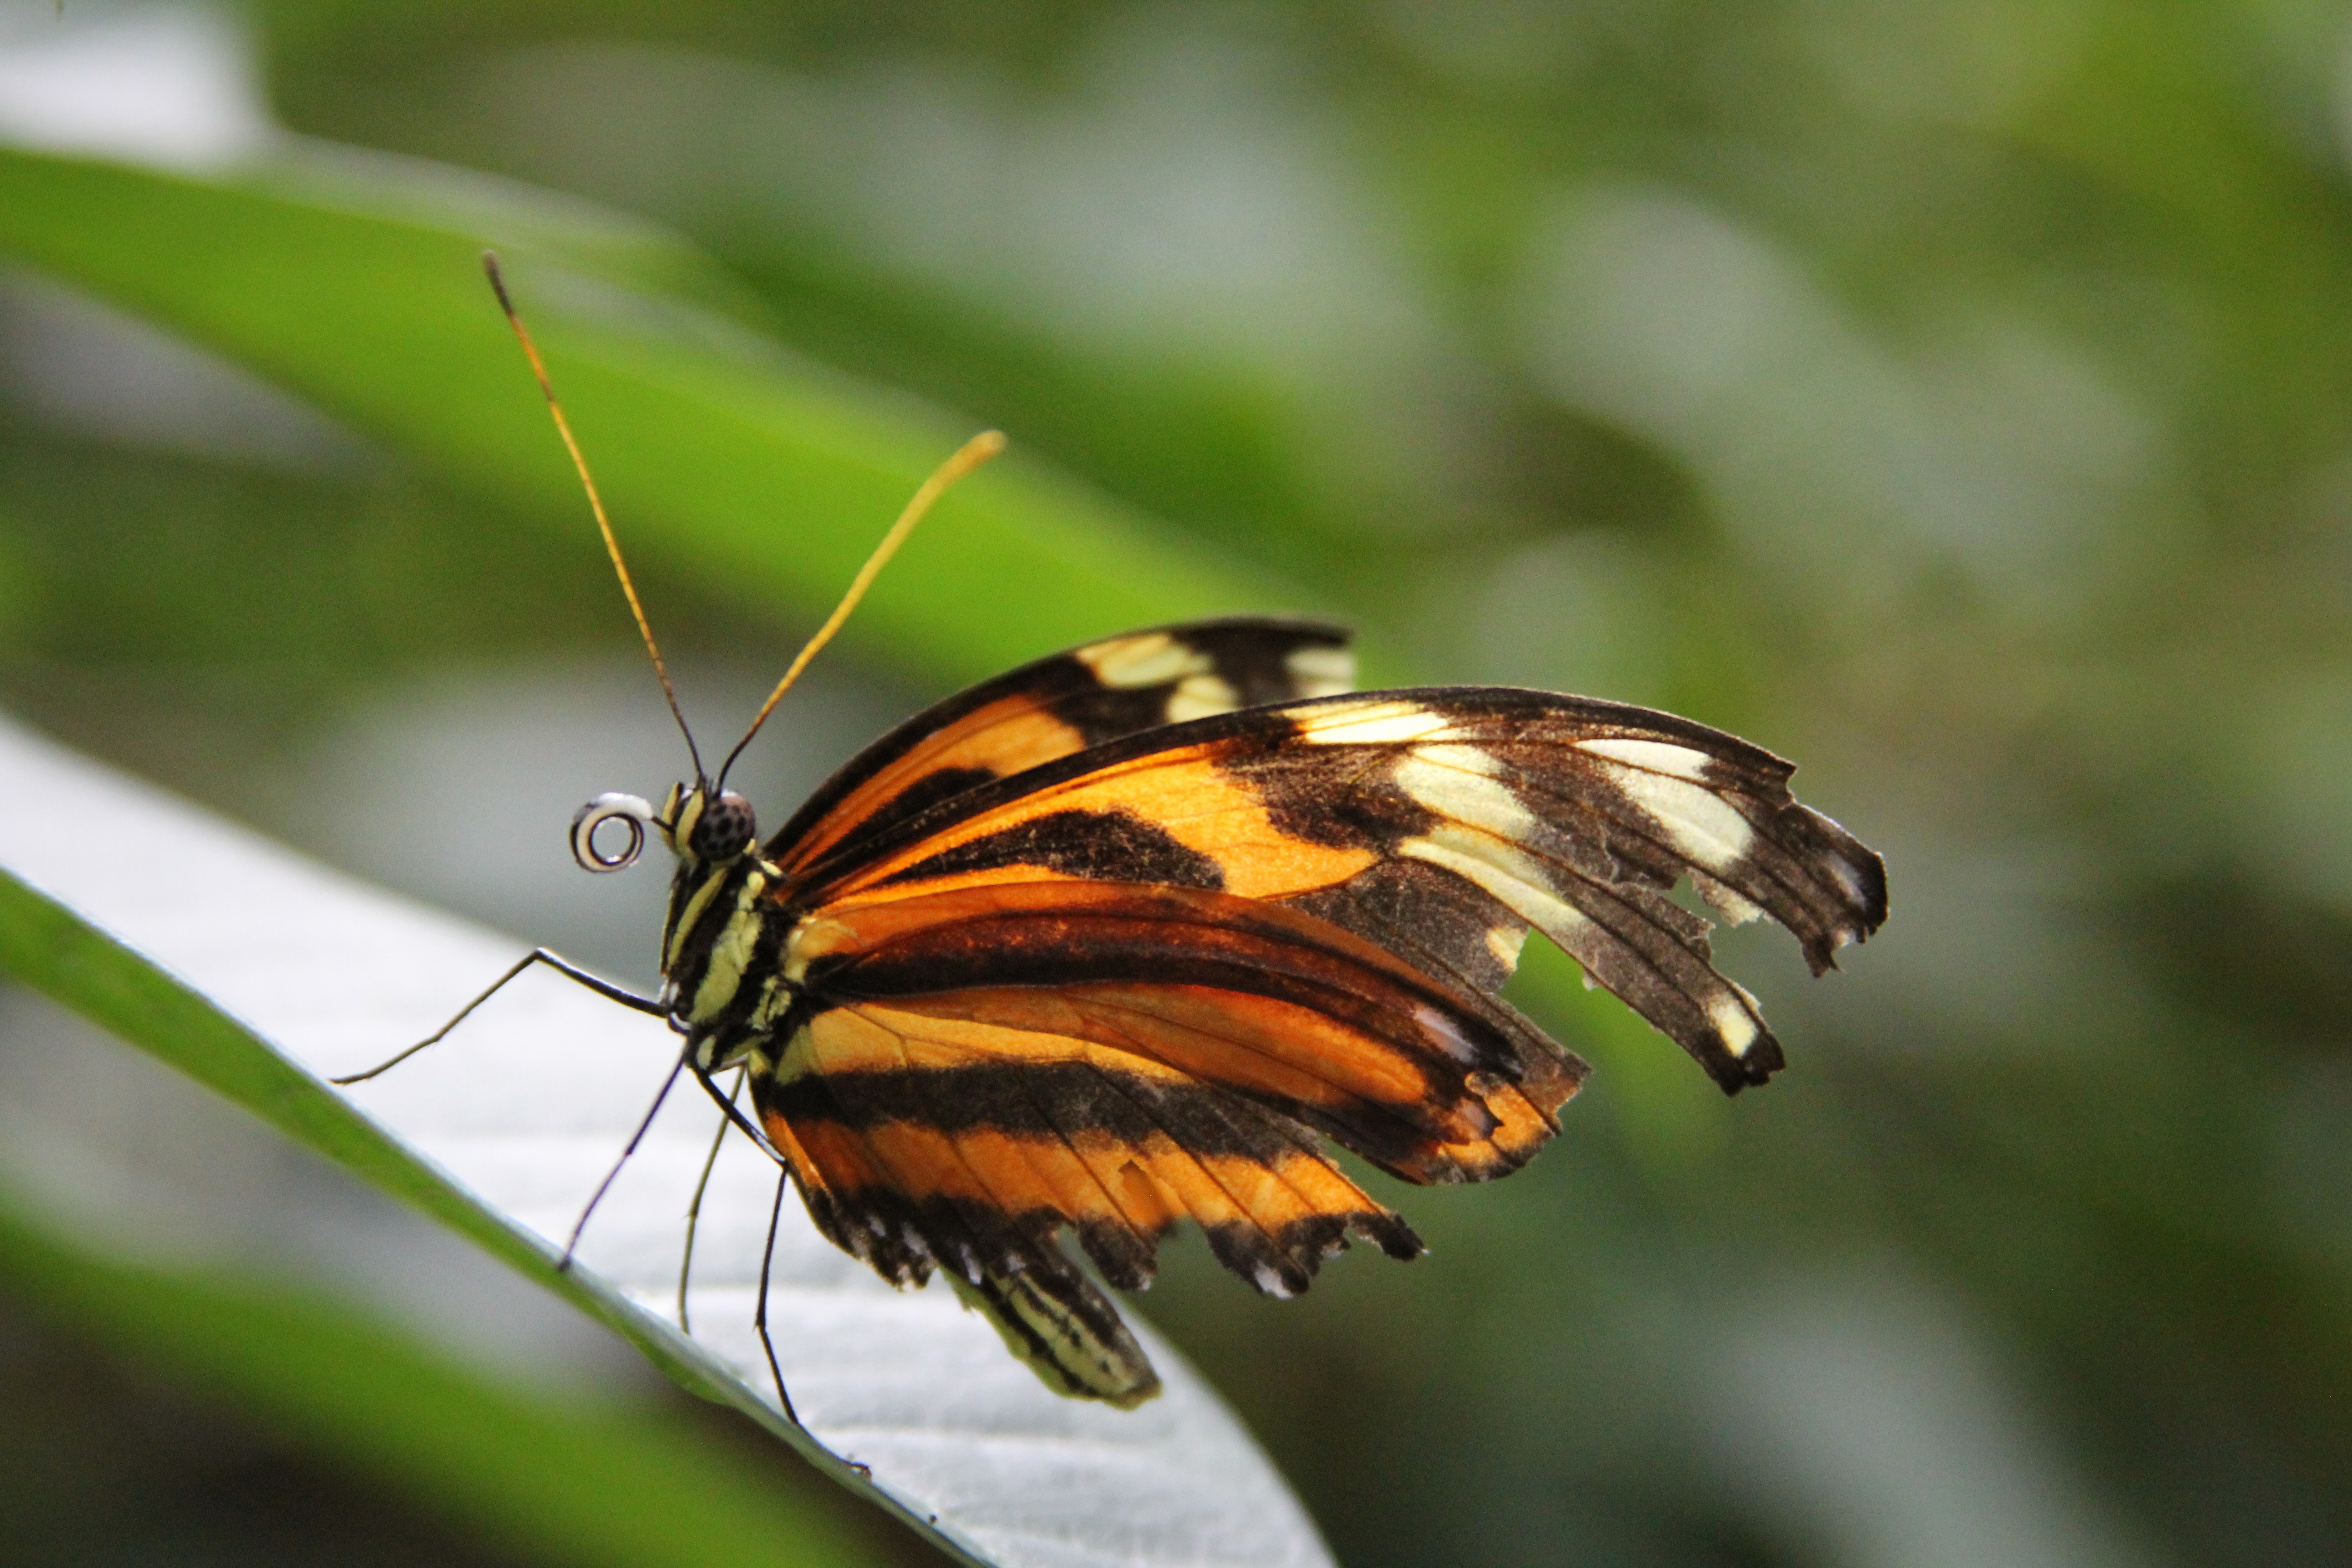
nature, wing, photography, leaf, flower, wildlife, orange, insect, bug, butterfly, garden, flora, fauna, invertebrate, close up, monarch butterfly, wings, beautiful, nectar, macro photography, arthropod, pollinator, moths and butterflies, lycaenid